Antony, Hauts-de-Seine

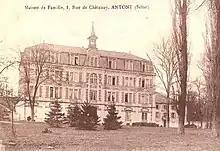
The Chénier property, transformed into a boarding house after the expulsion of Marianists in 1905.

The Redemptorists (Congregation of the Most Holy Redeemer) purchased the property of the surgeon Velpeau on 5 August 1889 to build their novitiate. Following the Separation of Church and State in 1905 they had to leave Antony as they were expelled on 13 June 1908. They had meanwhile built very large buildings which were taken by the Seine Department and became the Paul-Manchon day nursery.